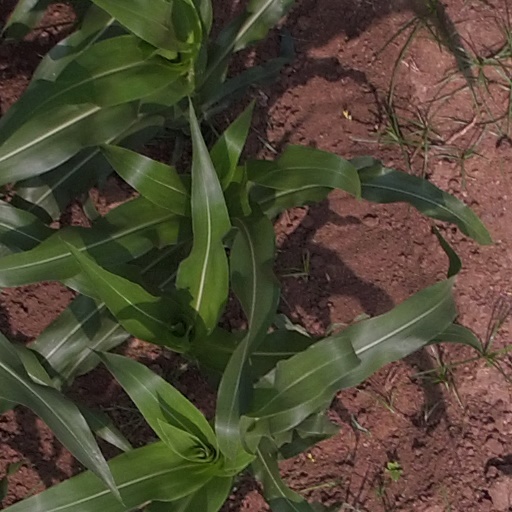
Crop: maize; corn